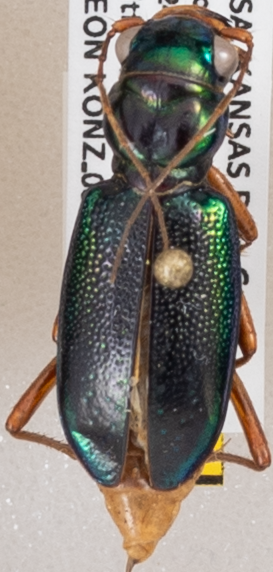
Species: Tetracha virginica
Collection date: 2020-07-27
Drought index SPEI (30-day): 0.684
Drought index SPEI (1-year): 0.88
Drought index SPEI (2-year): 2.09